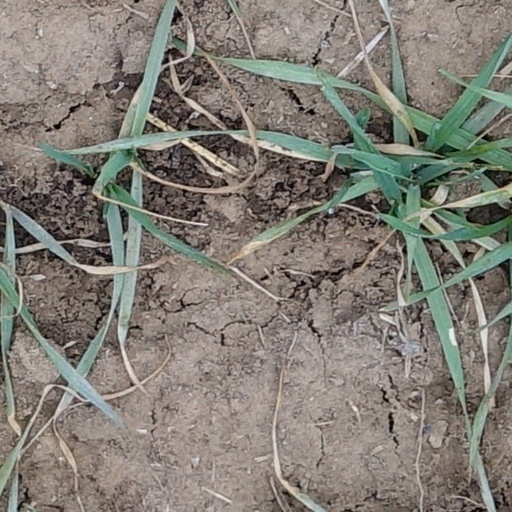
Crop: wheat